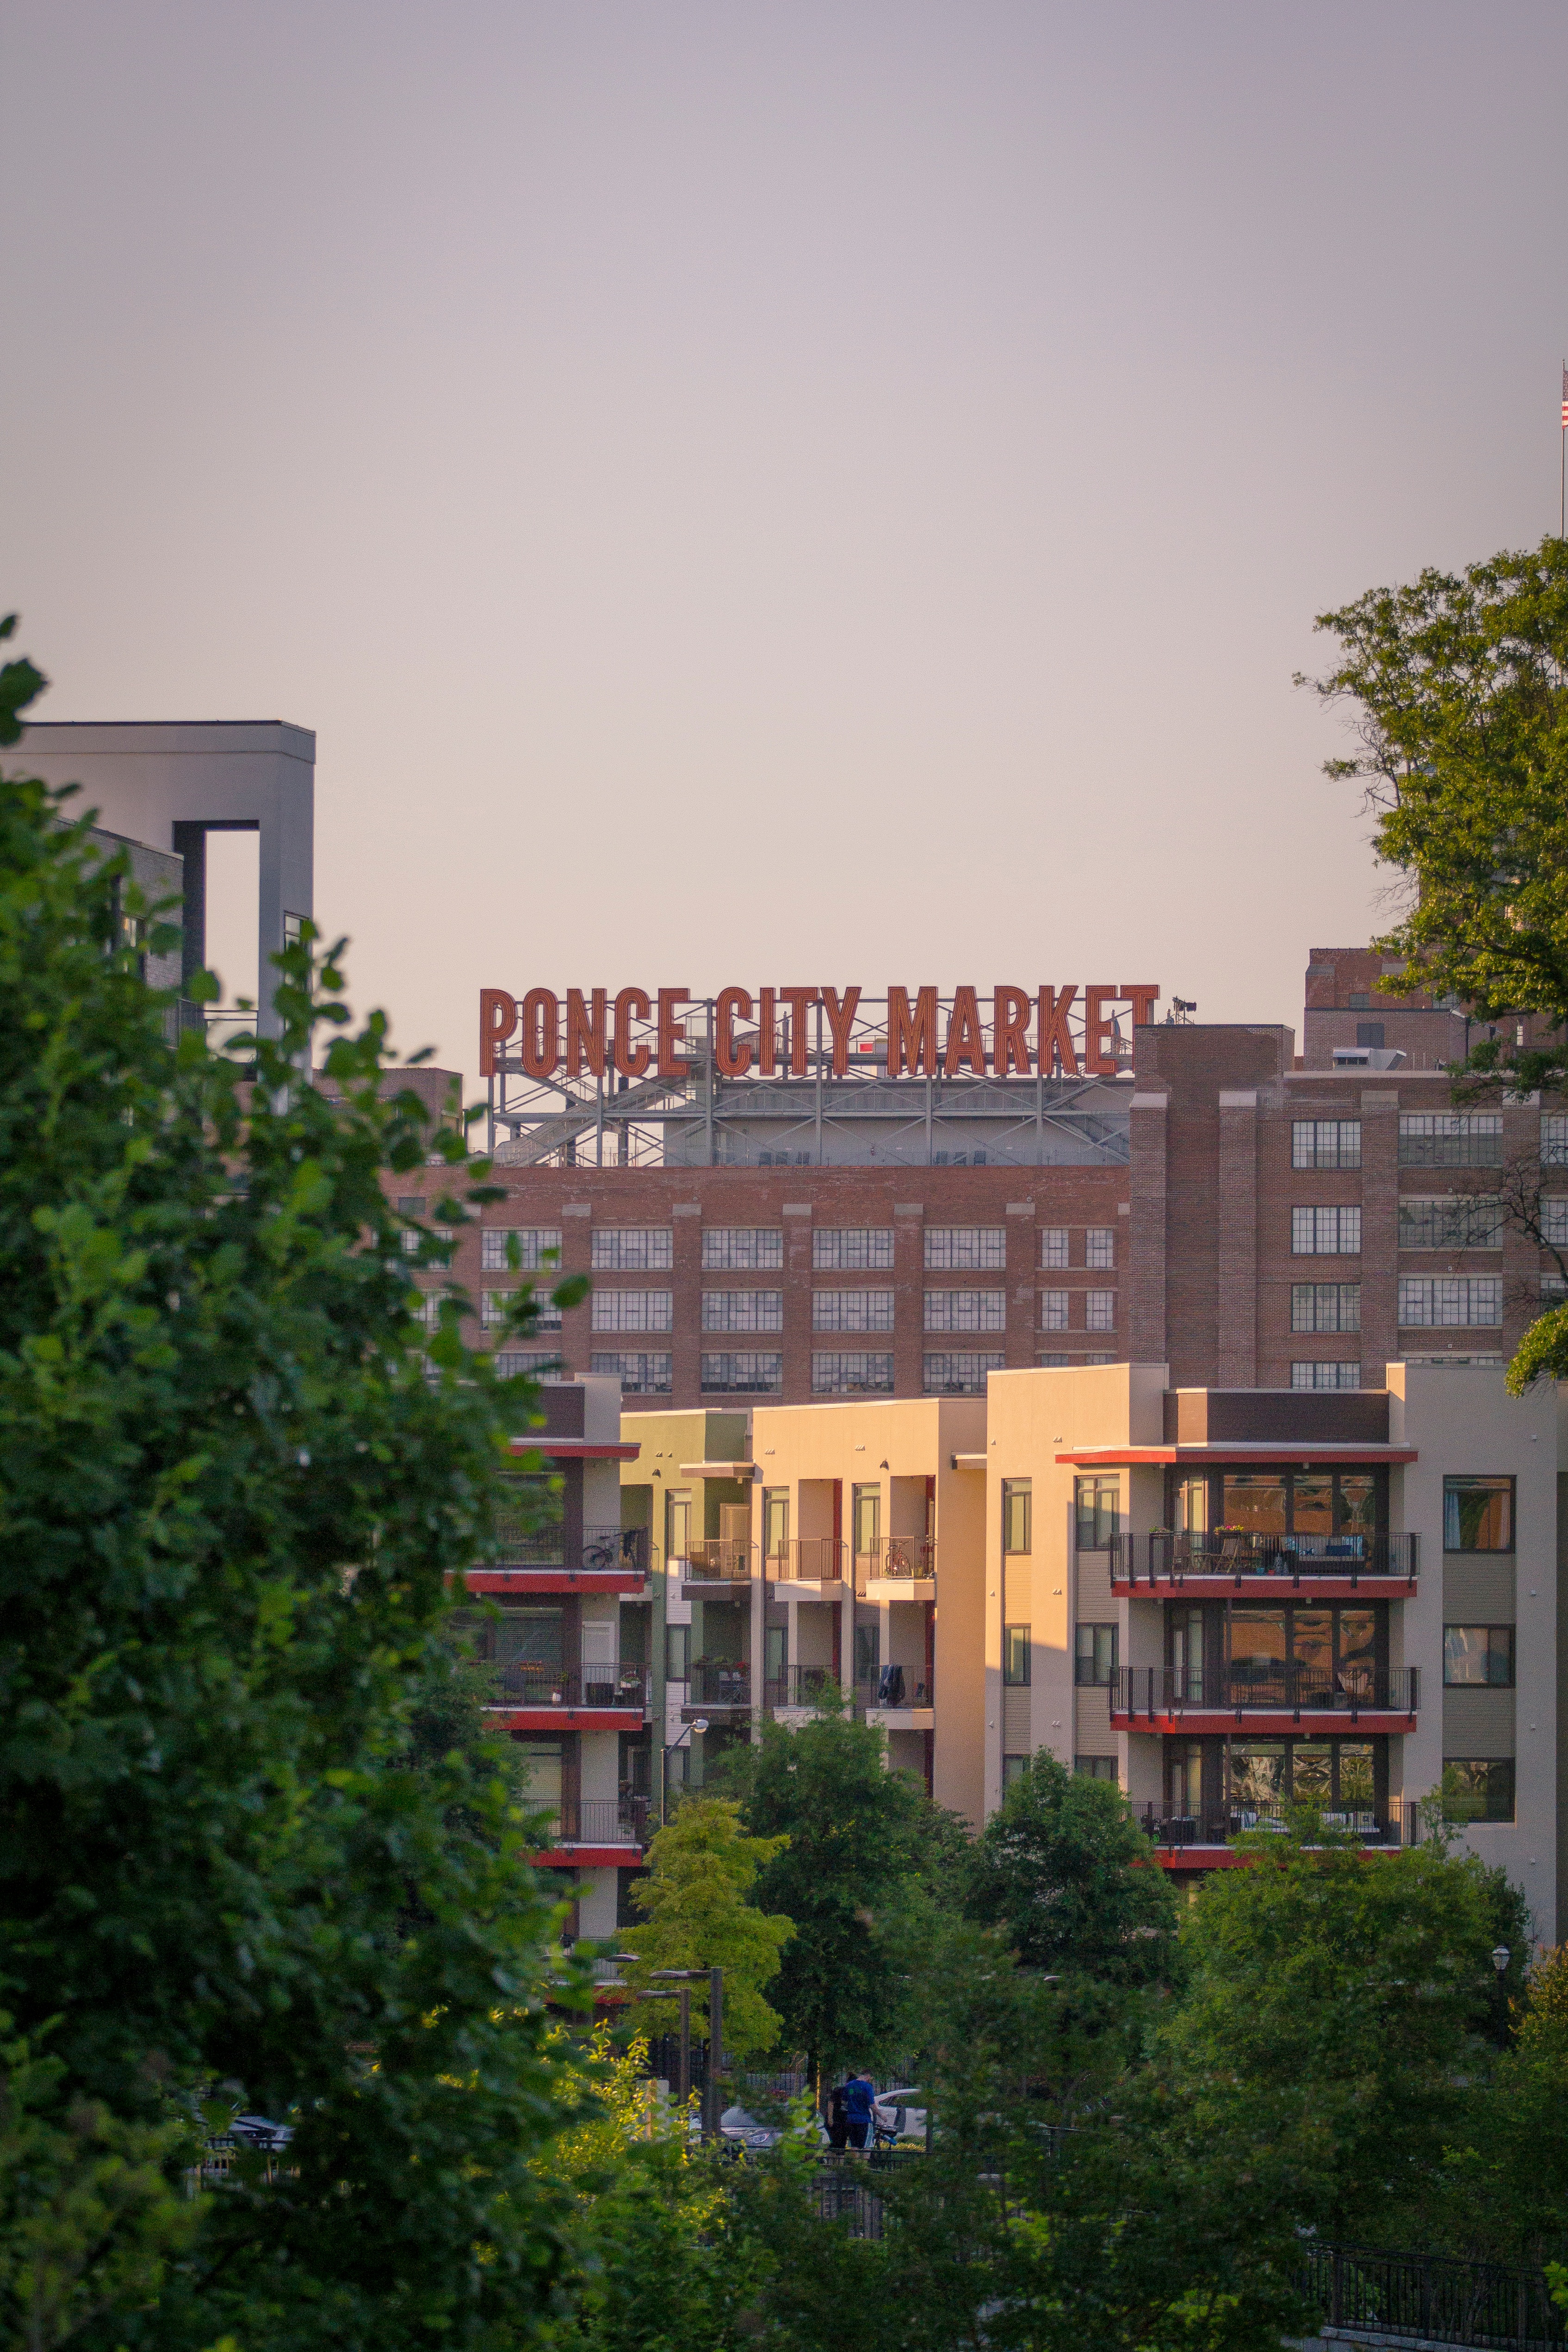
architecture, skyline, house, city, skyscraper, cityscape, downtown, suburb, landmark, facade, tower block, university, campus, headquarters, condominium, neighbourhood, urban area, residential area, human settlement, metropolitan area